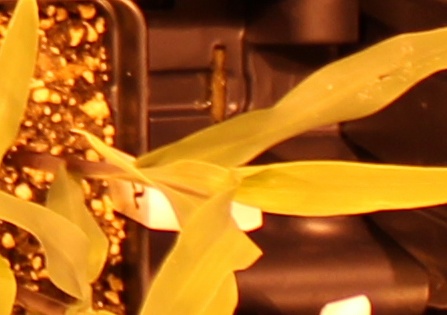
Label: Corn